Phonological history of Spanish coronal fricatives

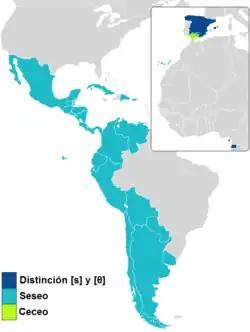
Most Peninsular Spanish dialects have [s]/[θ] contrast ("distinción"), while such contrast is absent in Latin America, the Philippines, the Canary Islands, and some parts of southern Spain ("seseo"/"ceceo").

In the 15th century, Spanish had developed a large number of sibilant phonemes: seven by some accounts, eight by others (depending on whether and are considered contrasting), more than any current dialect. During the 16th and early 17th centuries these phonemes merged differently as they evolved into those of the different modern dialects. There were four pairs of voiceless versus voiced sibilants: dental/alveolar affricates vs. (spelled or vs. ); dental/alveolar fricatives (spelled when intervocalic, otherwise) vs. (intervocalic only, spelled ); postalveolar affricates (spelled ) vs. ; and postalveolar fricatives (spelled ) vs. . Both and were spelled before or, and elsewhere. It is likely that deaffricated and merged with before the year 1500. The main difference between the prestige dialect of north central Spain and dialects to the south (such as Andalusian Spanish) was that, in the north, the dental/alveolar continuants were more retracted than the affricates (the former pair can be represented as and and the latter as and ), keeping their phonemic distinction, while in the south they were homorganic. The first step away from that system was the deaffrication of in the first quarter of the 16th century. Because of a differing place of articulation, this still contrasted with in the prestige dialect of north central Spain, though it was a complete merger for southern dialects.